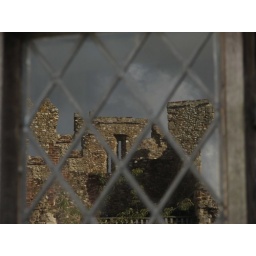
Framlingham Castle walls reflected in the window of the tudor manor inside. Framlingham, Suffolk, UK. 28 July 2009